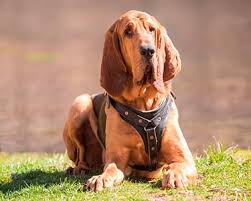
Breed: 207-n000044-bloodhound